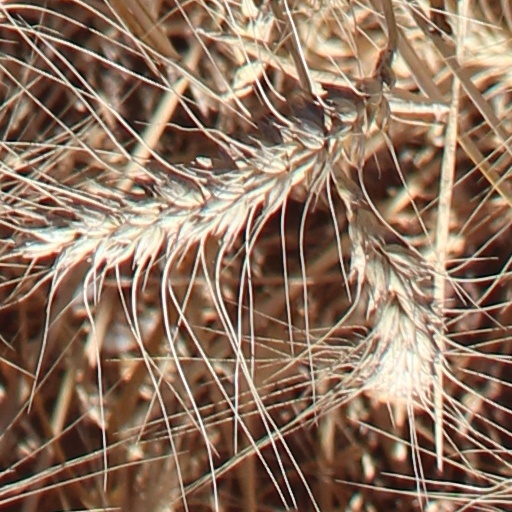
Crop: wheat